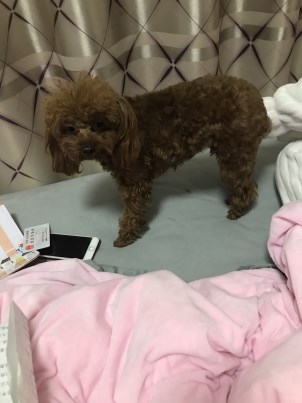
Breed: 7449-n000128-teddy